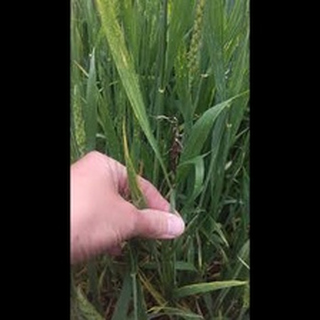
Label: wheat_smut